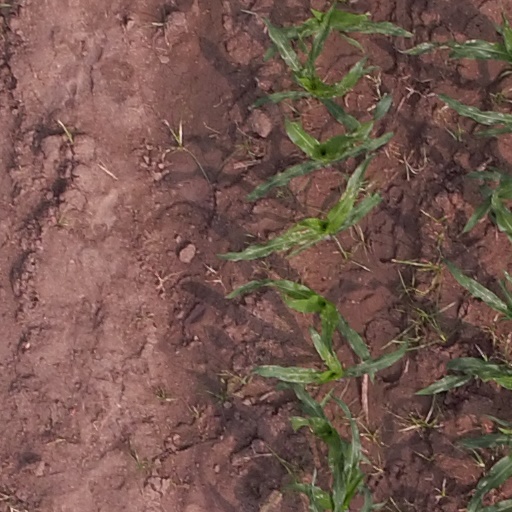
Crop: maize; corn